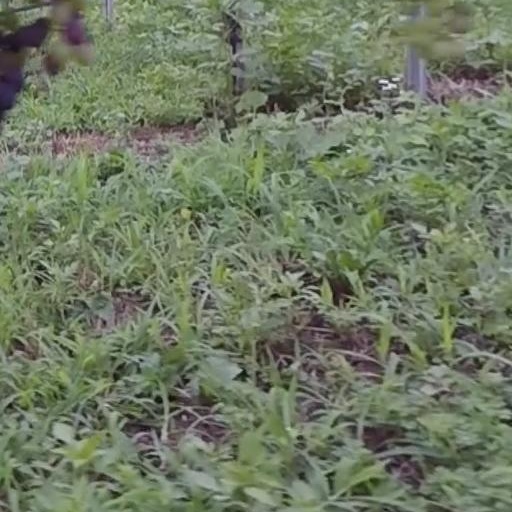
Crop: grape